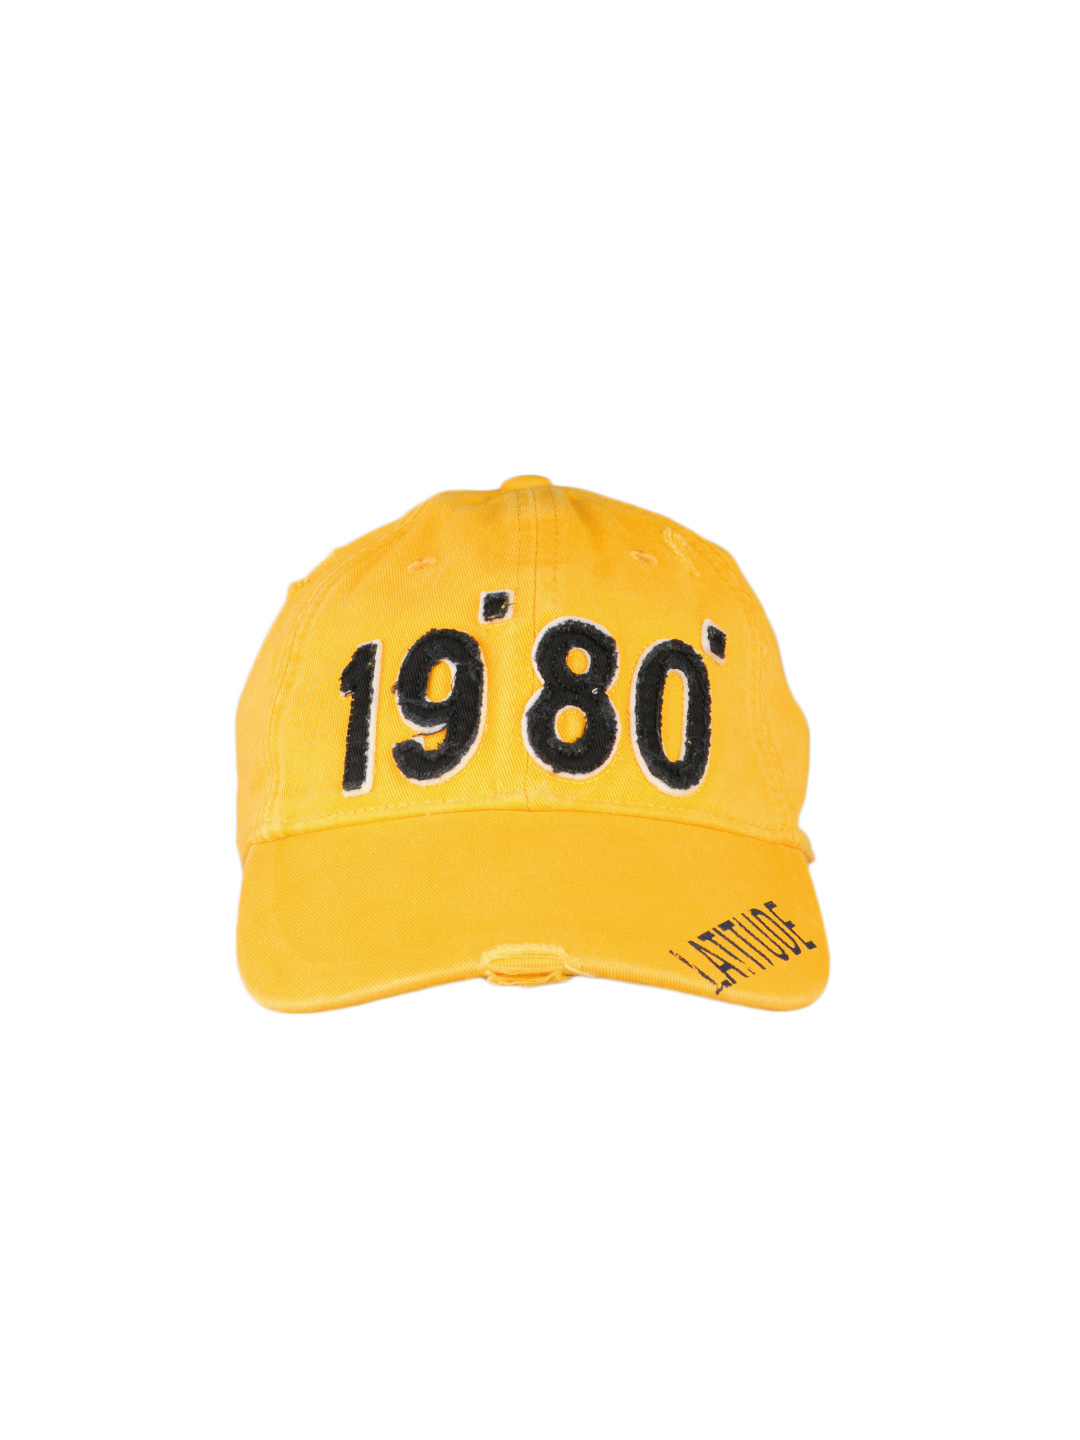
Flying Machine Men Yellow Cap
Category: Accessories / Headwear / Caps
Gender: Men
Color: Yellow
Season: Summer 2012
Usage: Casual